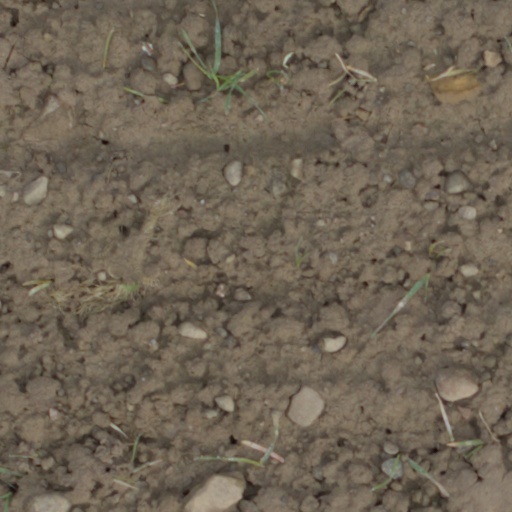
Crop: wheat